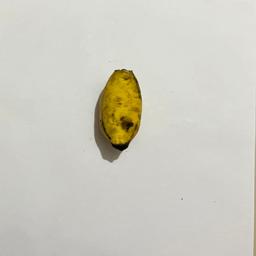
Ripeness: Ripe